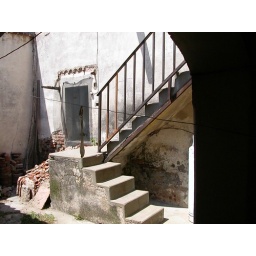
House- stairs to the service room in the back garden and the kitchen window from under the arches by the bathroom.